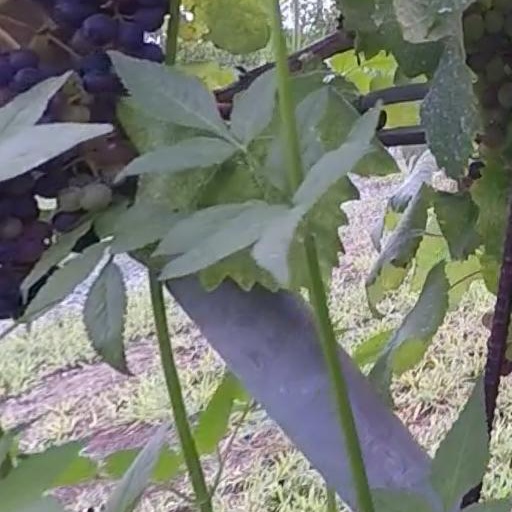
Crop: grape